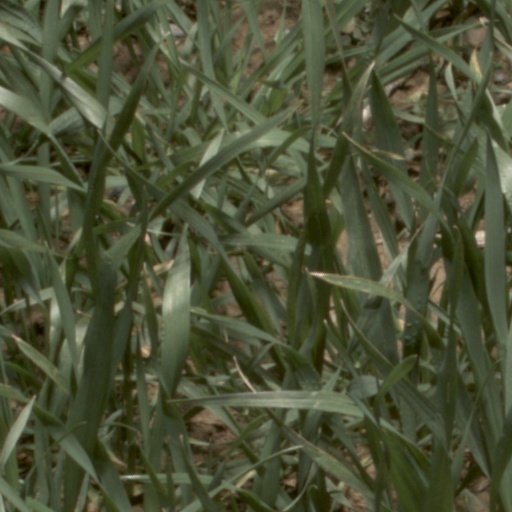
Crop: wheat